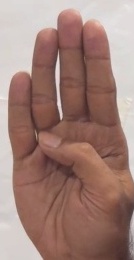
ASL sign: B